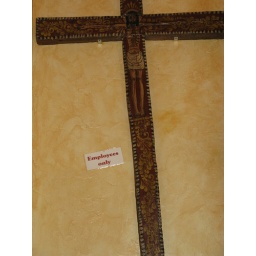
I found this amusing that the sign near the cross would say employees only.